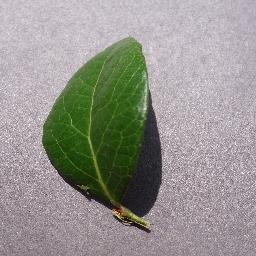
Label: Blueberry___healthy